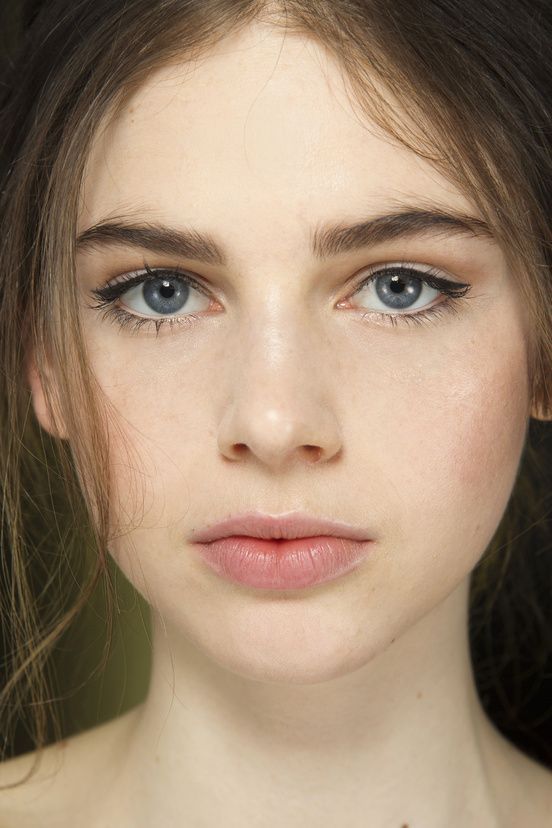
Gender: women